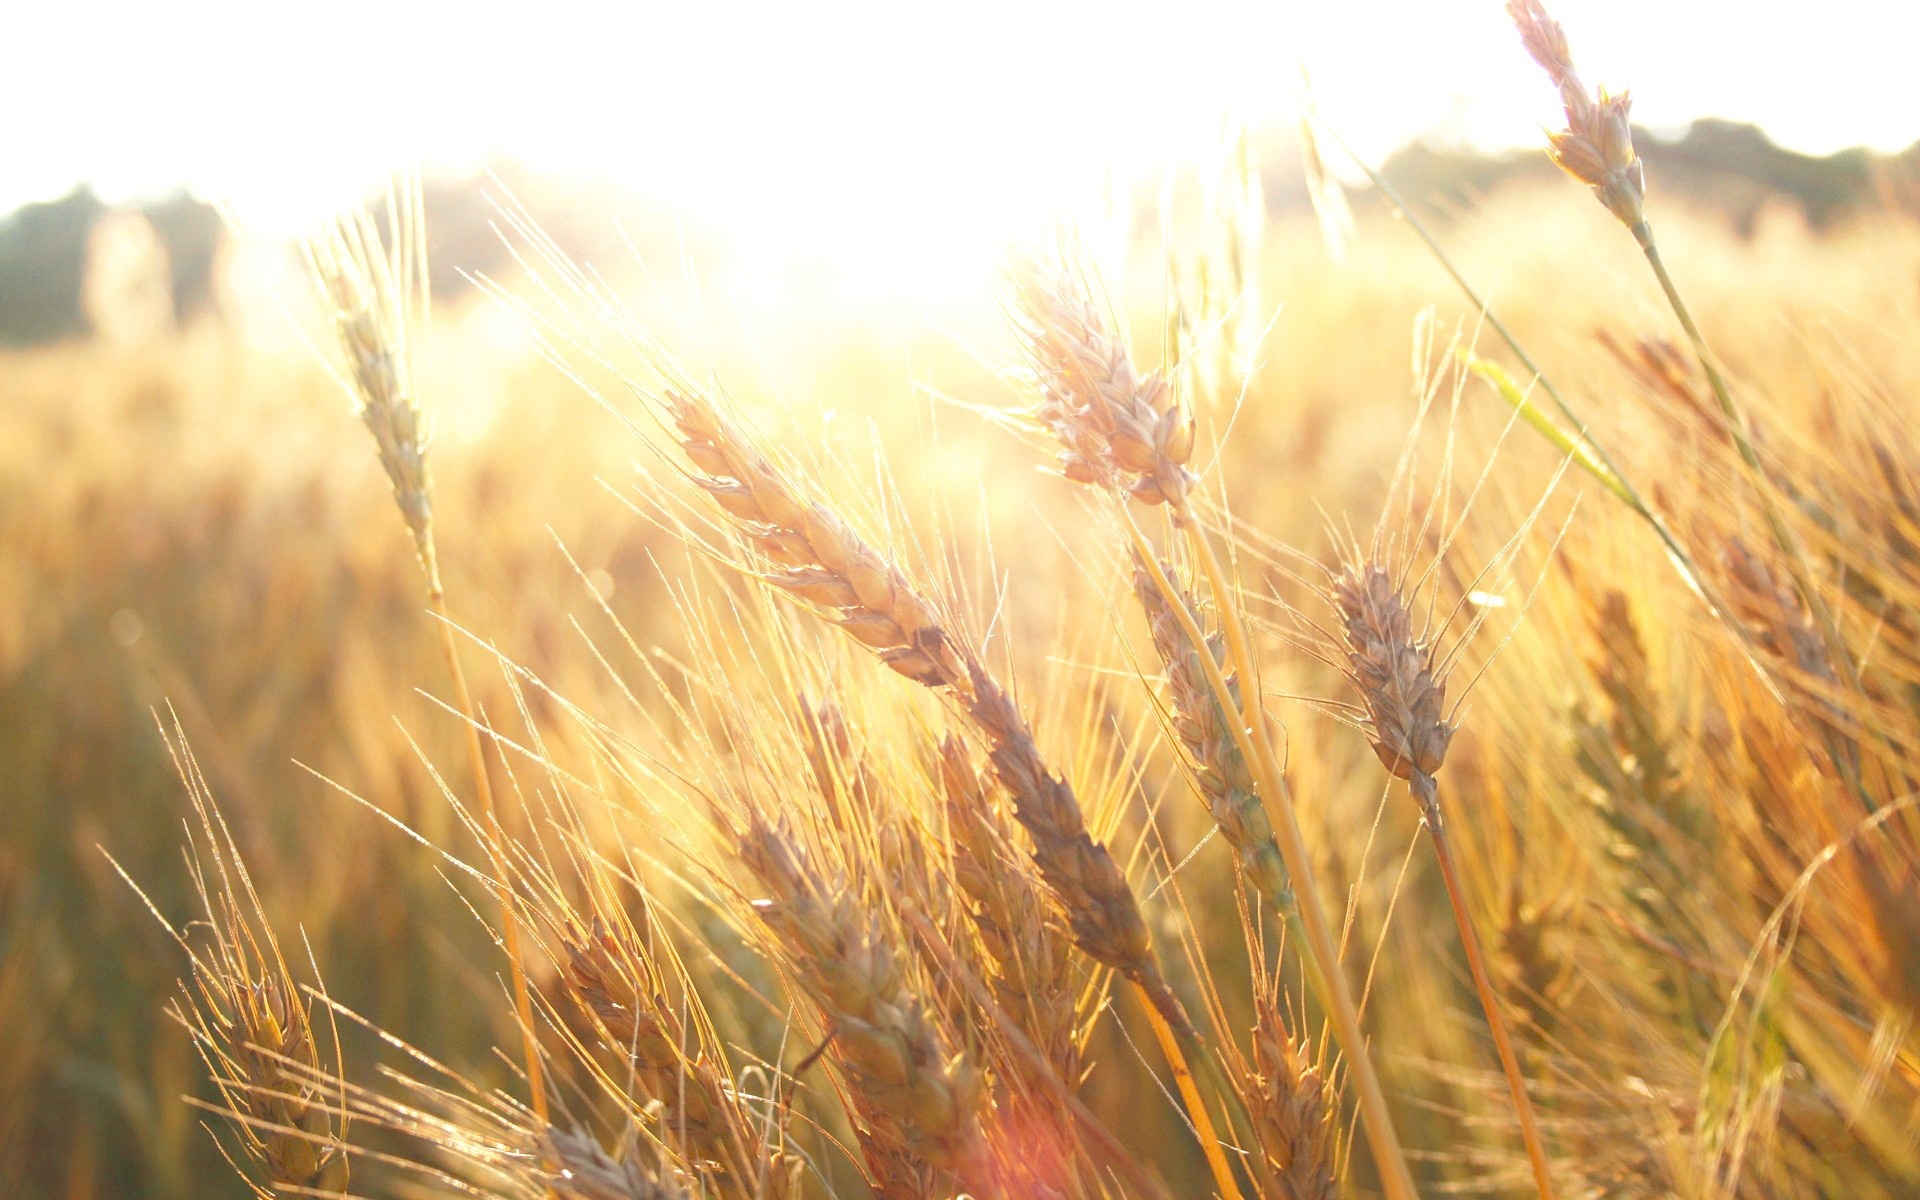
grass, plant, sunrise, field, barley, wheat, prairie, sunlight, food, crop, agriculture, grassland, rye, wheatfield, flowering plant, commodity, grass family, plant stem, land plant, food grain